Whaling in Japan

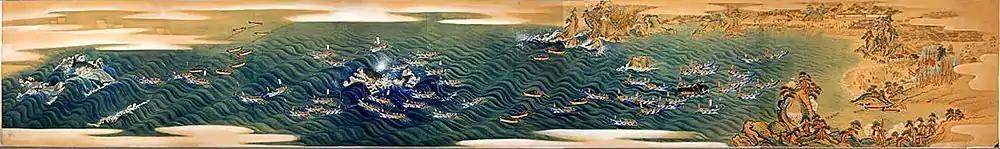

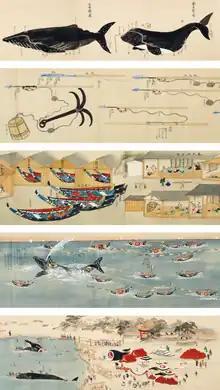
Illustrations of the whaling techniques of Taiji, Japan, in 1857

Organized open-boat shore whaling began in the 1570s, and continued into the early 20th century. Techniques were developed in the 17th century in Taiji, Wakayama. Wada Chubei Yorimoto established a fishery by organizing the group hunting system in 1606. Whalers would spot whales from stations along the shore and launch boats to catch them with harpoons and lances. His grandson, Wada Kakuemon Yoriharu, later known as Taiji Kakuemon Yoriharu, invented the whaling net technique called "amitori-shiki" (網取り式).